Valmet 361 D

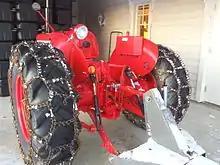

At the end of 1960, the 361 D was released, replacing the 359 D. It featured a new body, with a more broad and squarer style than before, although it did carry over many of the mechanical components from its predecessor. The engine was a revised 310D (a diesel engine), utilizing Bosch-designed fuel injection and electrics and producing (DIN SAE) and of torque. It had a top speed of , and could lift up to